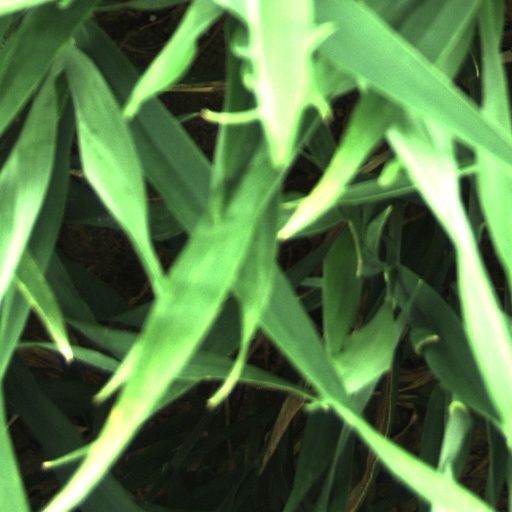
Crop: wheat